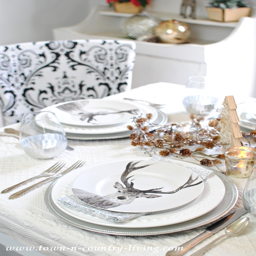
tips for creating a festive table setting